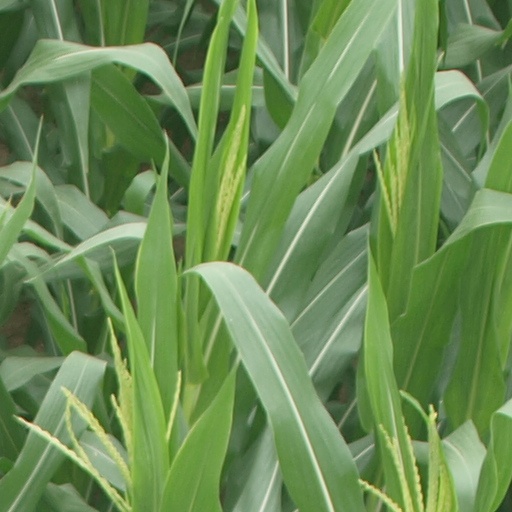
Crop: maize; corn